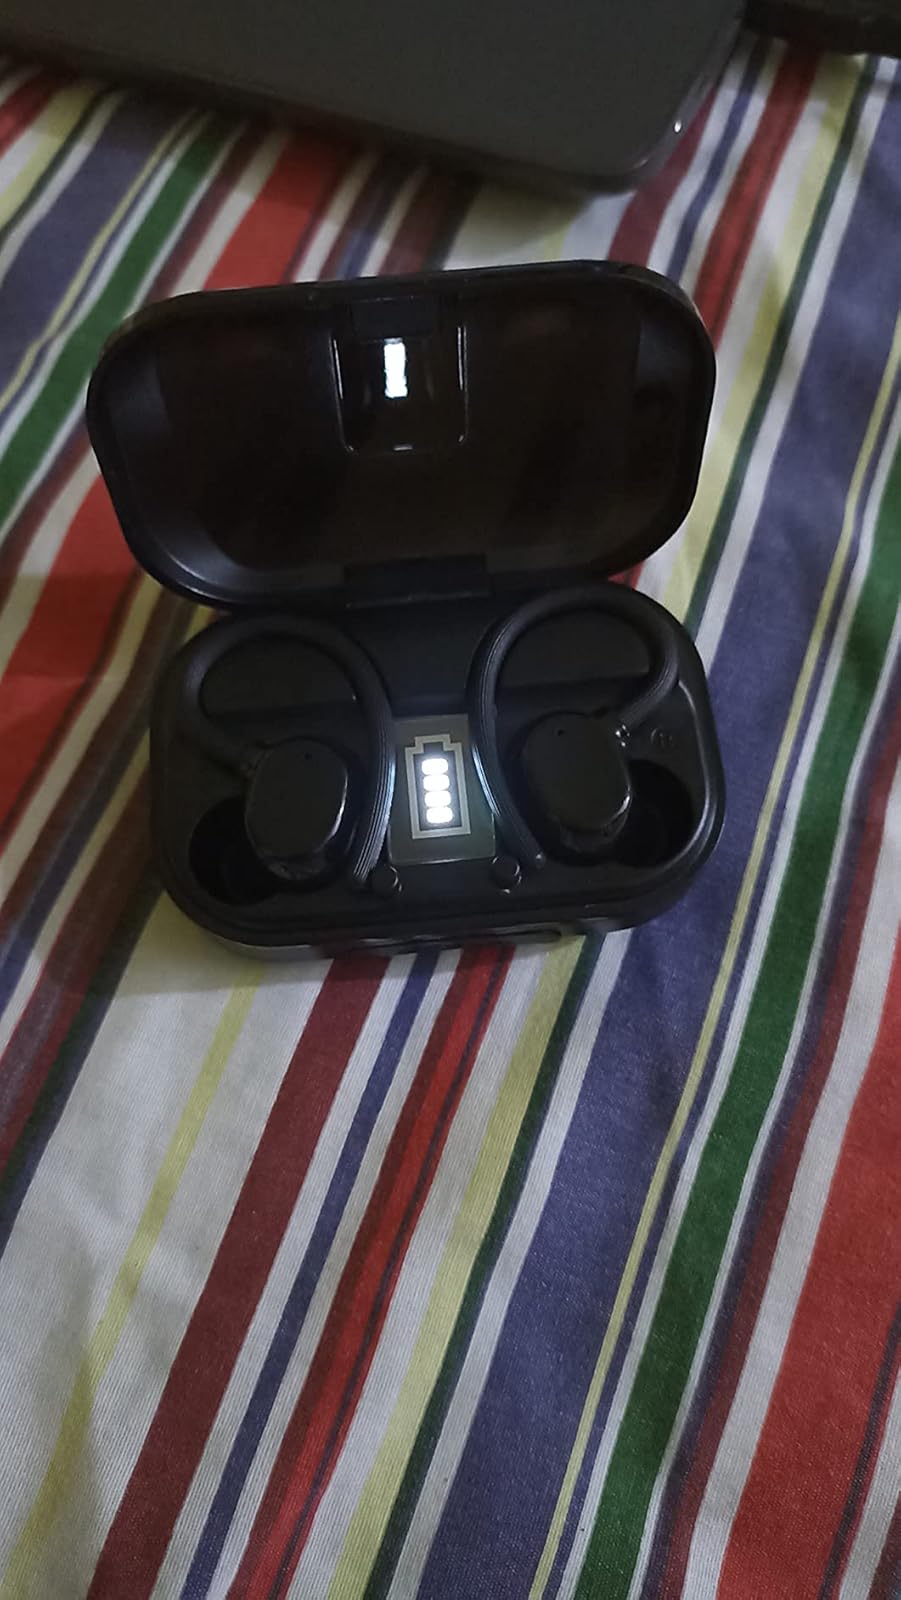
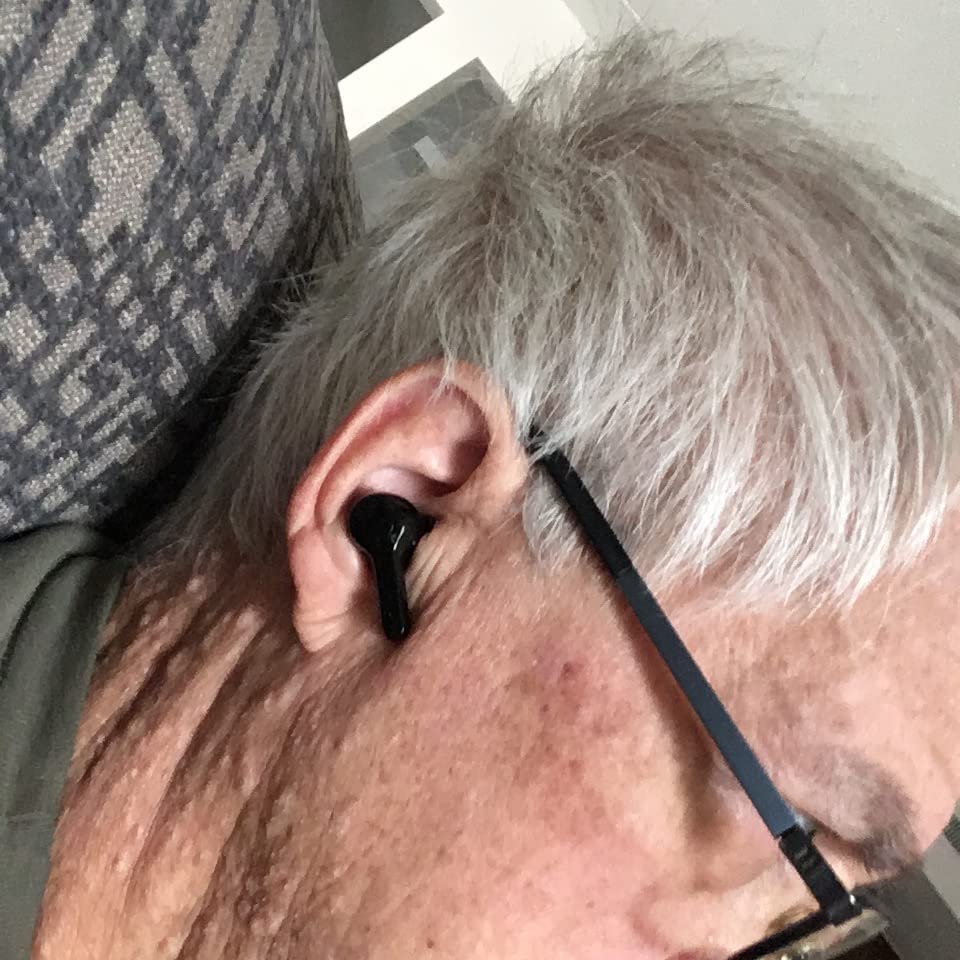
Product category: earbuds
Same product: no